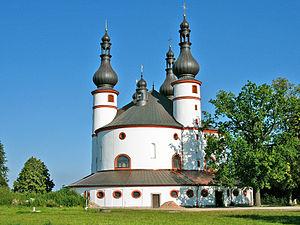
L’architecture baroque apparaît au début du XVIIᵉ siècle en Italie et se propage rapidement dans toute l'Europe. Elle utilise le vocabulaire esthétique de l'architecture Renaissance d'une façon nouvelle, plus rhétorique, plus théâtrale, plus ostensible, afin de servir le projet absolutiste et triomphal de l'Église et des Etats. L'architecture baroque, comme le baroque lui-même, est caractérisée par un usage opulent et tourmenté des matières, des jeux d'ombre, de lumière et de couleurs.
Waldsassen est une ville du district du Haut-Palatinat, dans le Land de Bavière, en Allemagne.